Aliens: The Computer Game (UK Version)

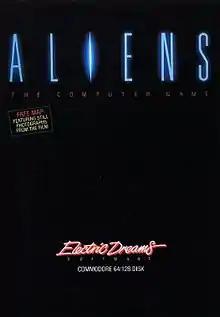

Aliens: The Computer Game is a 1986 video game developed by Software Studios and published by Electric Dreams Software initially for Amstrad CPC, Commodore 64 and ZX Spectrum. It is based on the film of the same title. Ports for the Commodore 16 and MSX were developed by Mr. Micro and published in 1987.